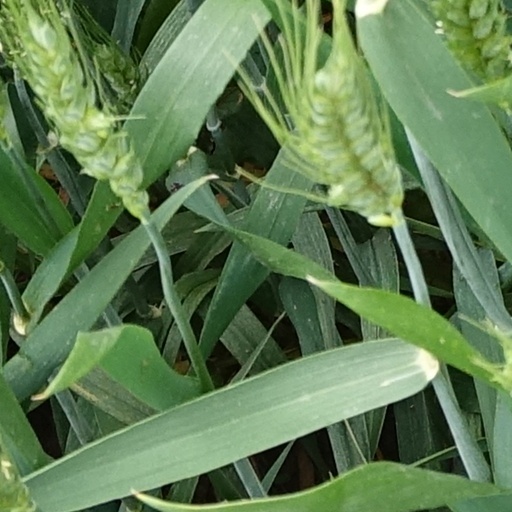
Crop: wheat